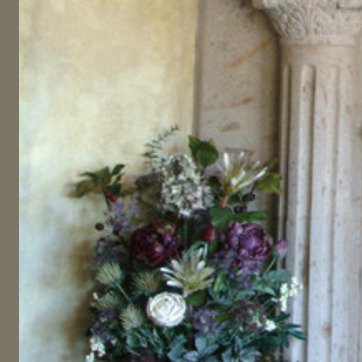
Material: foliage